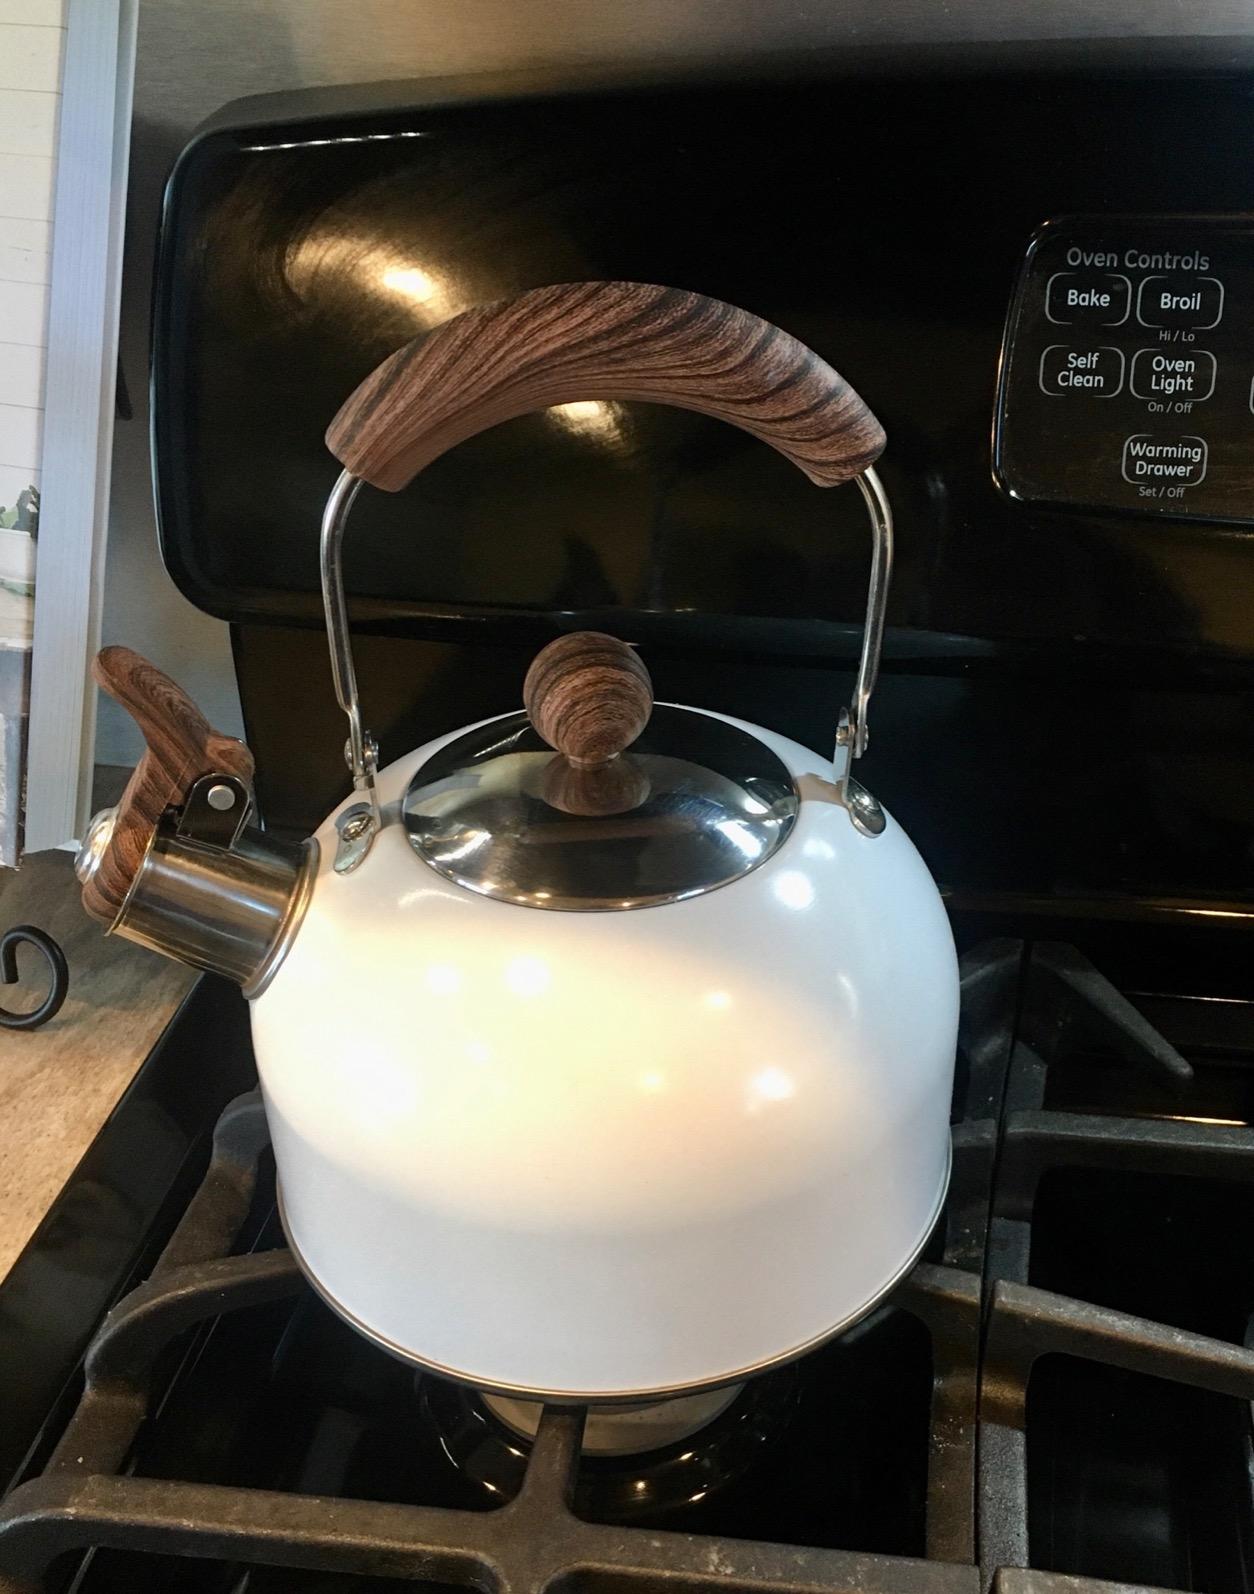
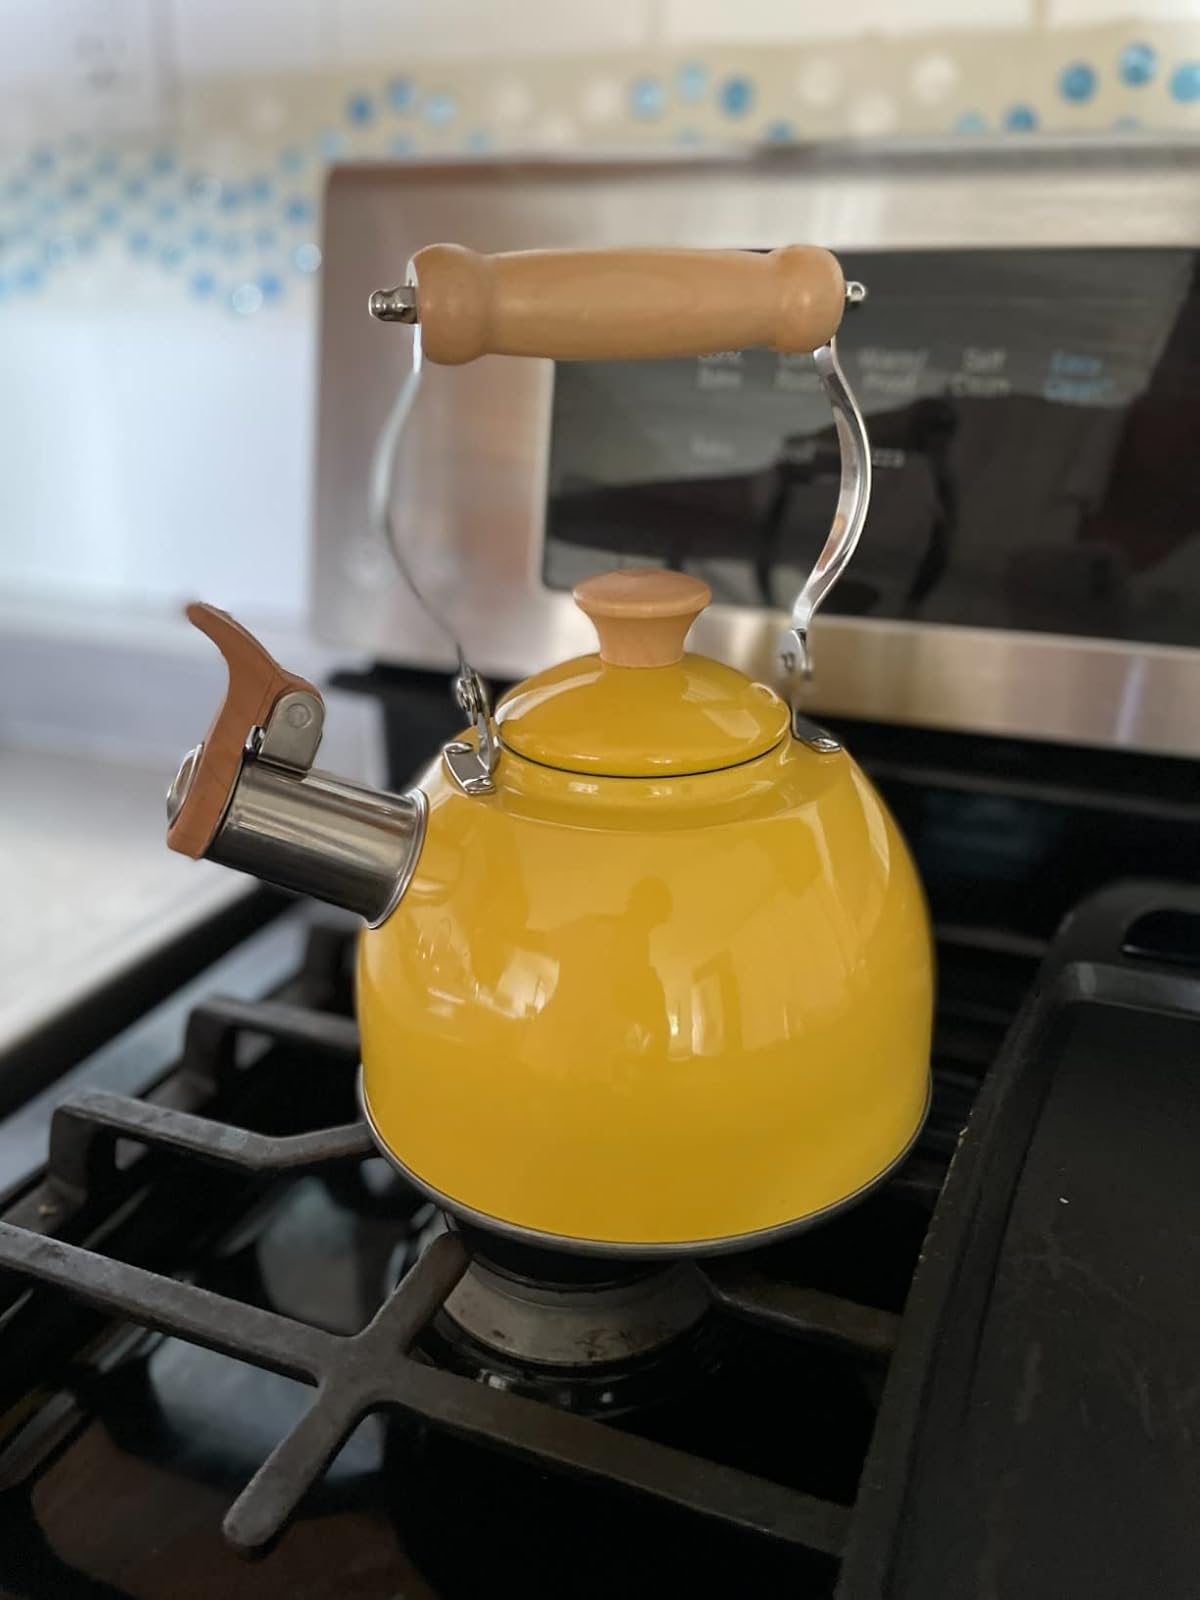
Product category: items_kettle
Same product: no